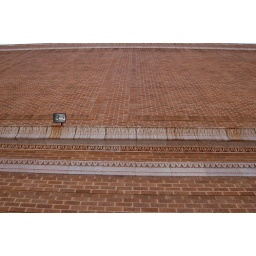
Detail in the building above the stage door exit.